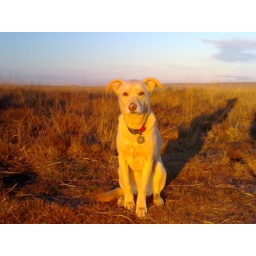
It was one of them magic afternoons when the hill turns yellow in the late afternoon sun.